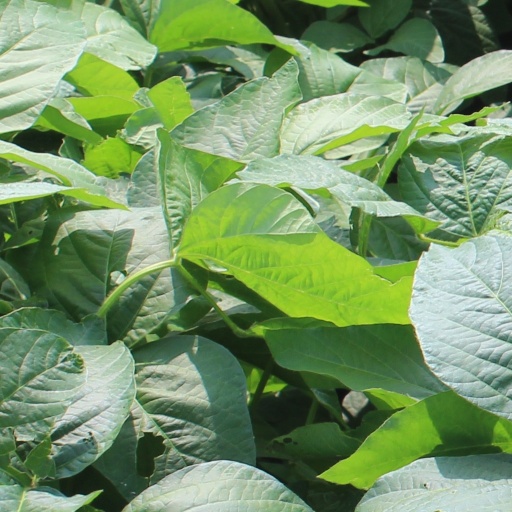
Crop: soybean